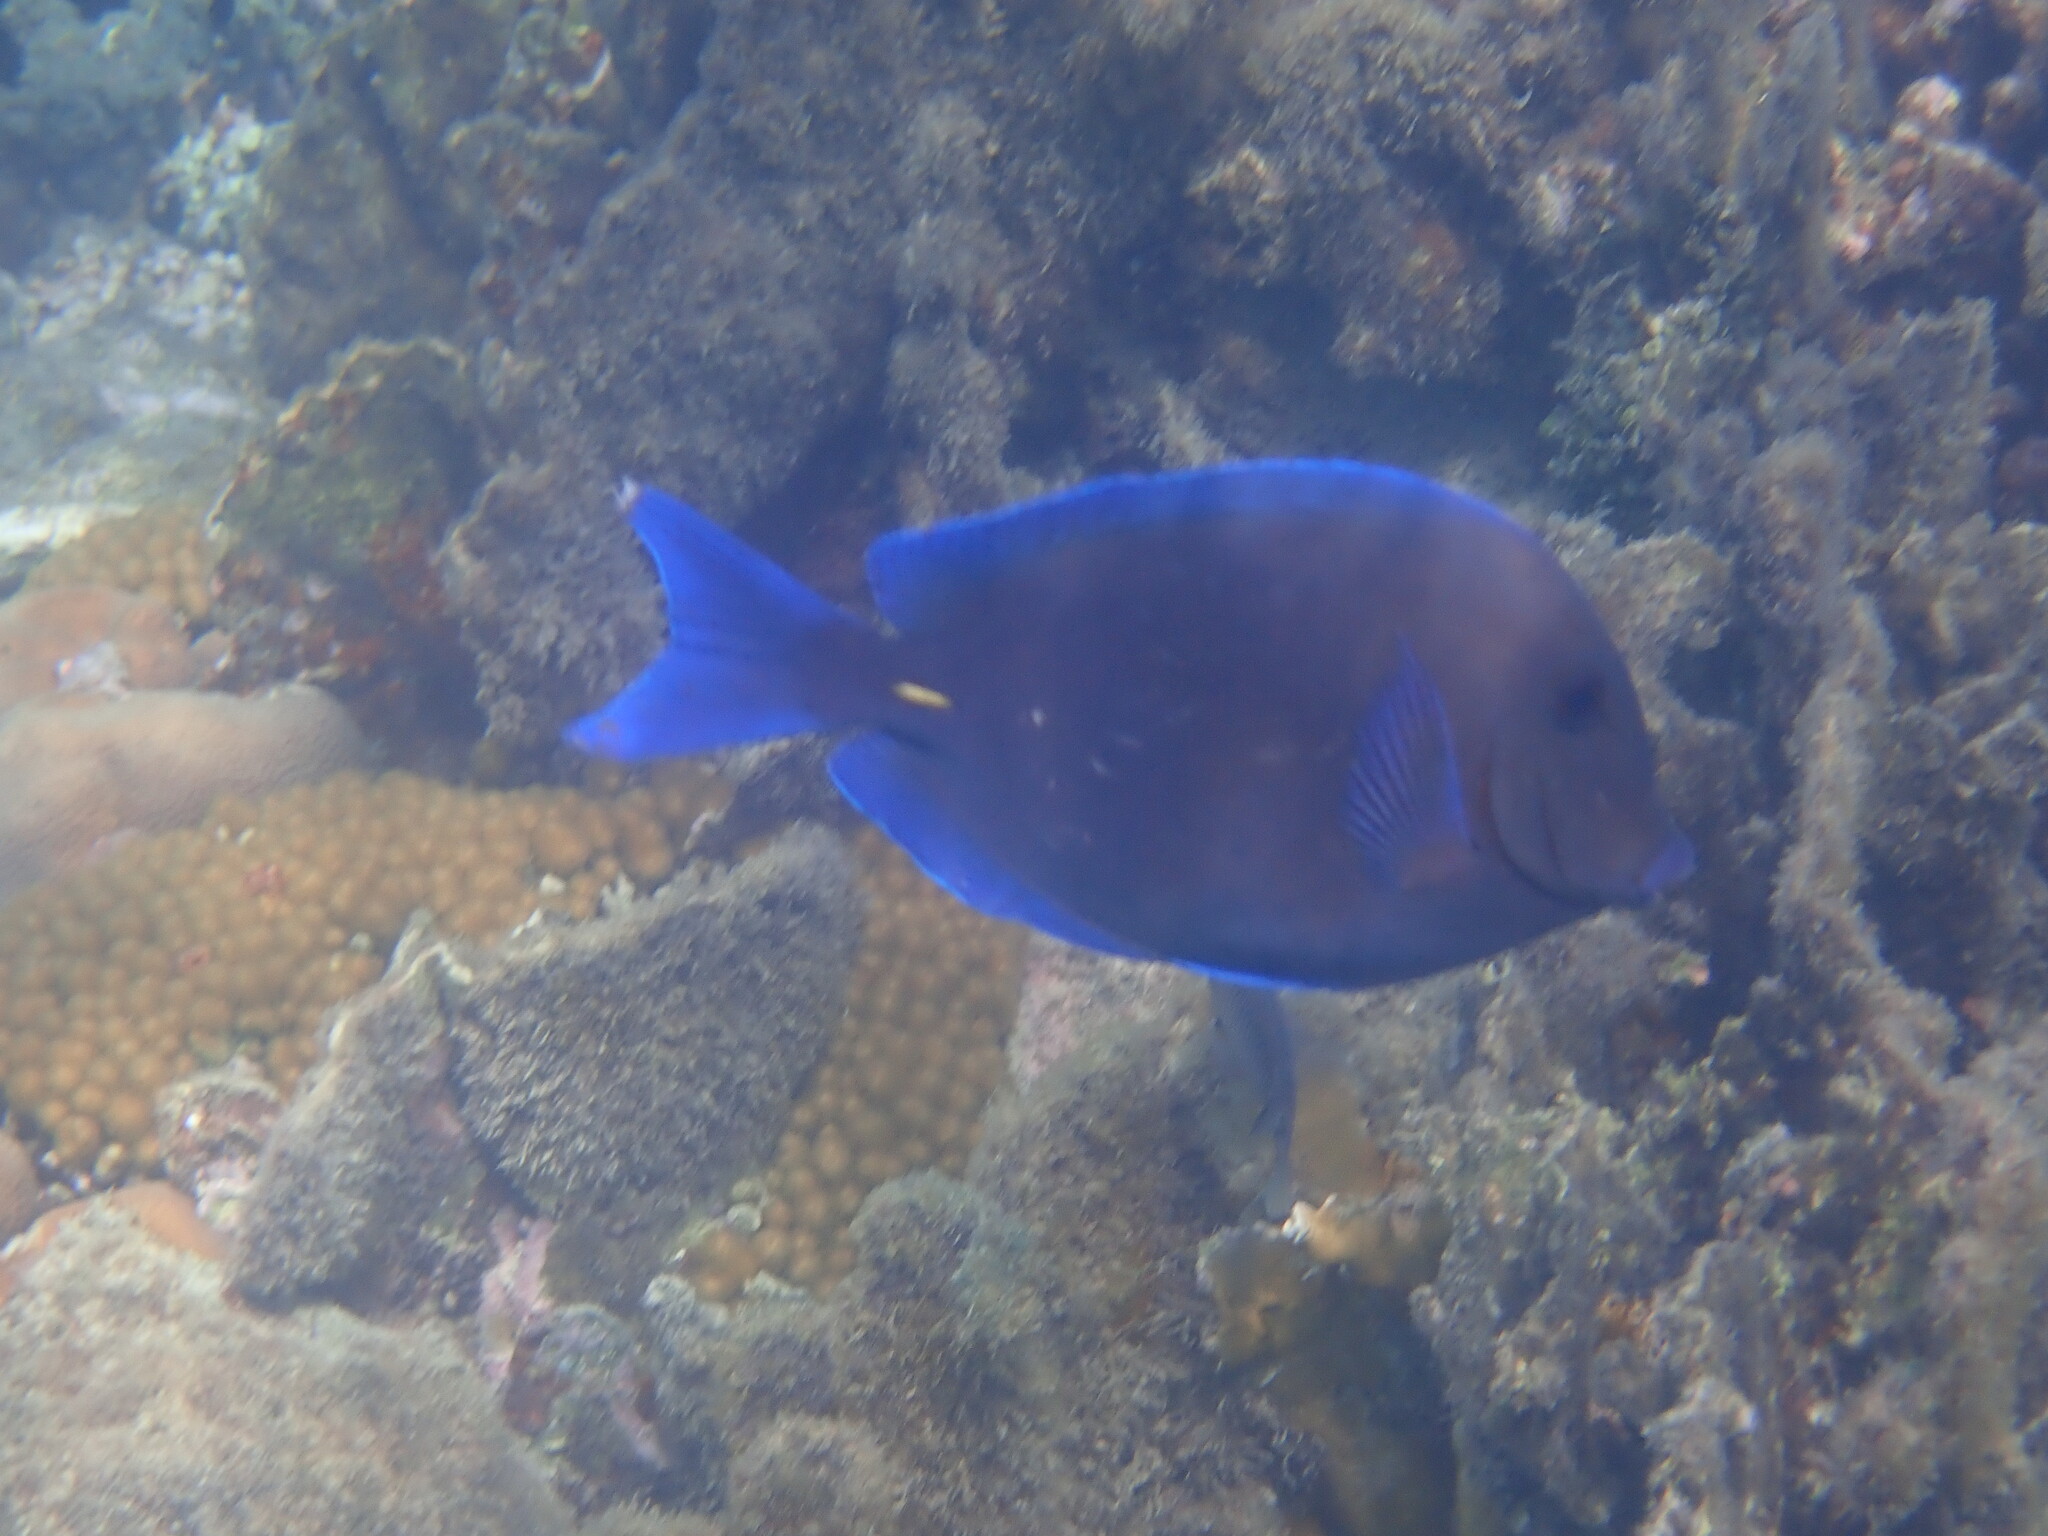
Acanthurus coeruleus (Atlantic Blue Tang)